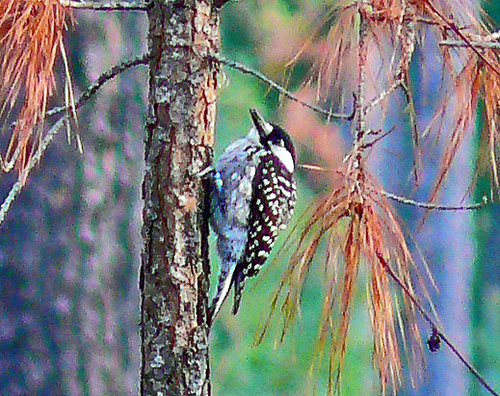
the bird has brown and white spotted wings and a flat beak.
a colorful bird that has a black and white head and wings and a blue and white body.
a small and pudgy bird with a short yellow beak, a white puffy chest and a black and white, speckled body.
this is a white bird with a black spotted wing and a pointy beak.
this bird has a speckled belly and breast with a long pointy bill.
a small bird with brown wings, bluish belly, short white beak, and black eyes.
this small bird has a black crown, white cheek patch, and white spots all over its purplish back, coverts, wingbars and secondaries.
a small bird with bold black & white patterned wings, it has a grey chest and black crown with white cheekpatch.
a round bird with a red wings with white spots and a white body and red crown.
this bird has wings that are black and has a white belly
Species: Red Cockaded Woodpecker